St. Paul's School (New Hampshire)

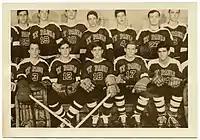
The 1962 SPS boys' ice hockey team. Team captain Robert Mueller (#12) and John Kerry (#18) are in the front row, second and third from the left. A hockey fan, Mueller went to SPS because it had seven hockey rinks.

For the first fifty years of St. Paul's history, it was run by two brothers, Henry Augustus Coit (r. 1856-95) and Joseph Howland Coit (r. 1895-1906). An Anglophile, Henry Coit endeavored to make St. Paul's an American equivalent of an English public school, importing Anglicisms such as "forms," "removes," "evensong," and "matins." The school's religious services were Anglo-Catholic, and enrollment was initially limited to Episcopalians. In the 1890s, Coit also attempted to ban baseball in favor of cricket; the SPS cricket team toured New England and Canada.